Franco-Mongol alliance

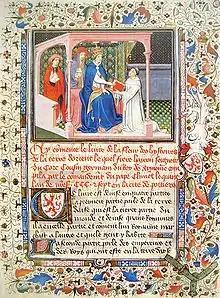
Hayton of Corycus presenting his report on the Mongols to Pope Clement V in 1307.

In the 14th century, diplomatic contact continued between the Franks and the Mongols, until the Ilkhanate dissolved in the 1330s, and the ravages of the Black Death in Europe caused contact with the East to be severed. A few marital alliances between Christian rulers and the Mongols of the Golden Horde continued, such as when the Byzantine emperor Andronicus II gave daughters in marriage to Toqta (d. 1312) and later to his successor Özbeg (1312–1341).